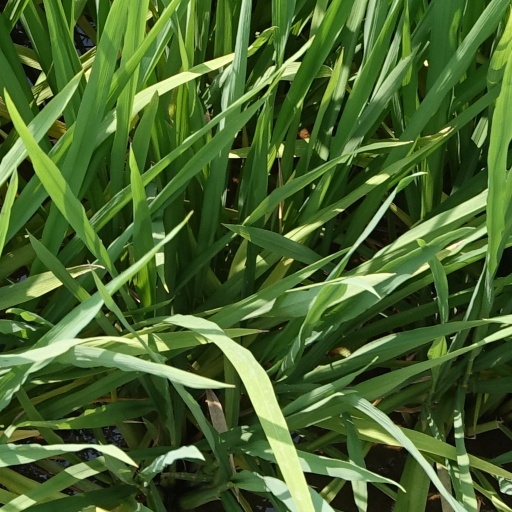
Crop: rice